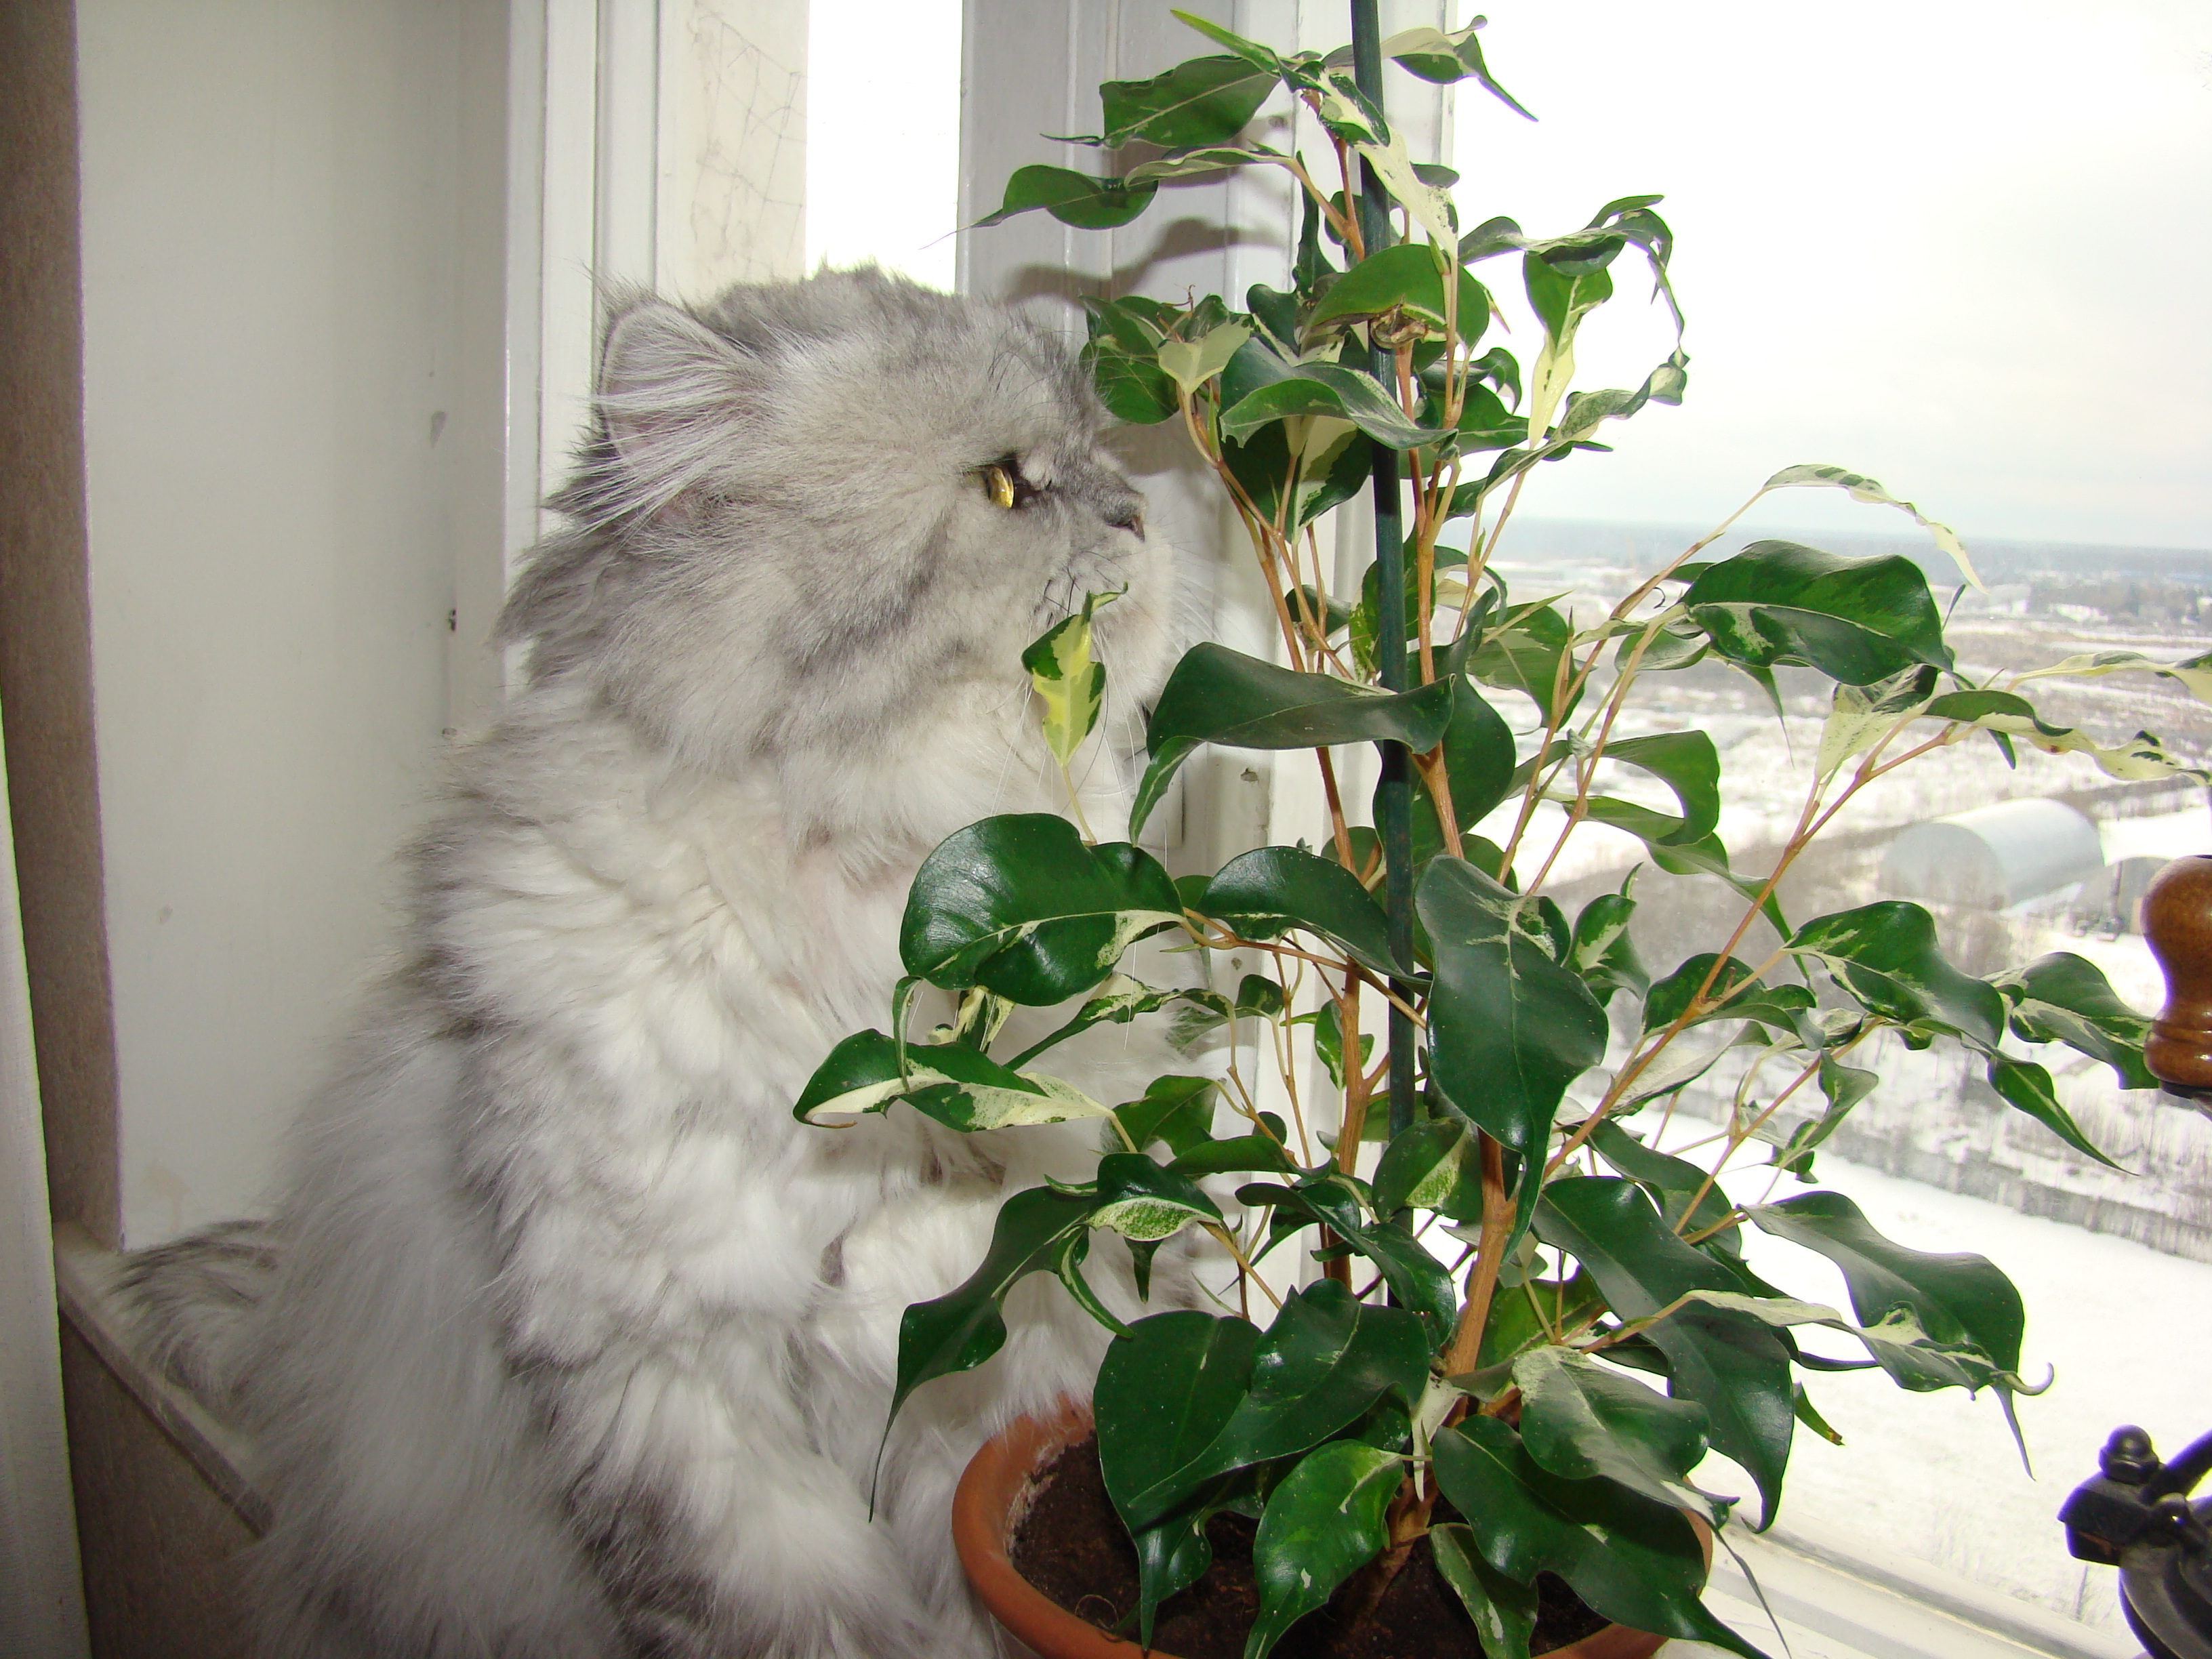
nature, flower, animal, pet, cat, feline, mammal, pets, cats, animals, vertebrate, chat, chats, marcello, persian, ficus, fikus, small to medium sized cats, cat like mammal